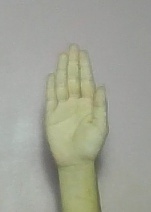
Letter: seen